Baháʼí Faith in Northern Ireland

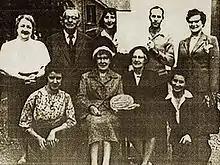

From the 1970s there were further developments. The first local assembly of the Baháʼís of Coleraine came into existence over a quarter of a century ago and at the University of Ulster there has been a Baháʼís Society tackling issues such as racism, prejudice, the gap between rich and poor and equality of men and women for just as long. The first assembly of the Baháʼís of Derry was elected in 1971.